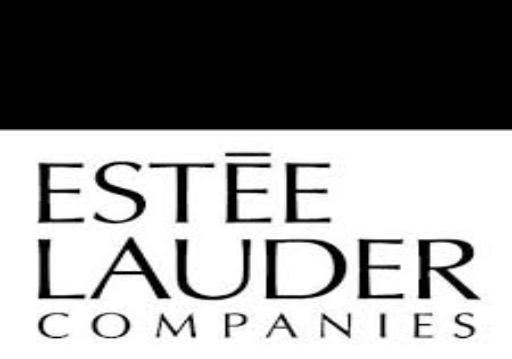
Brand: Estee Lauder
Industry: Necessities